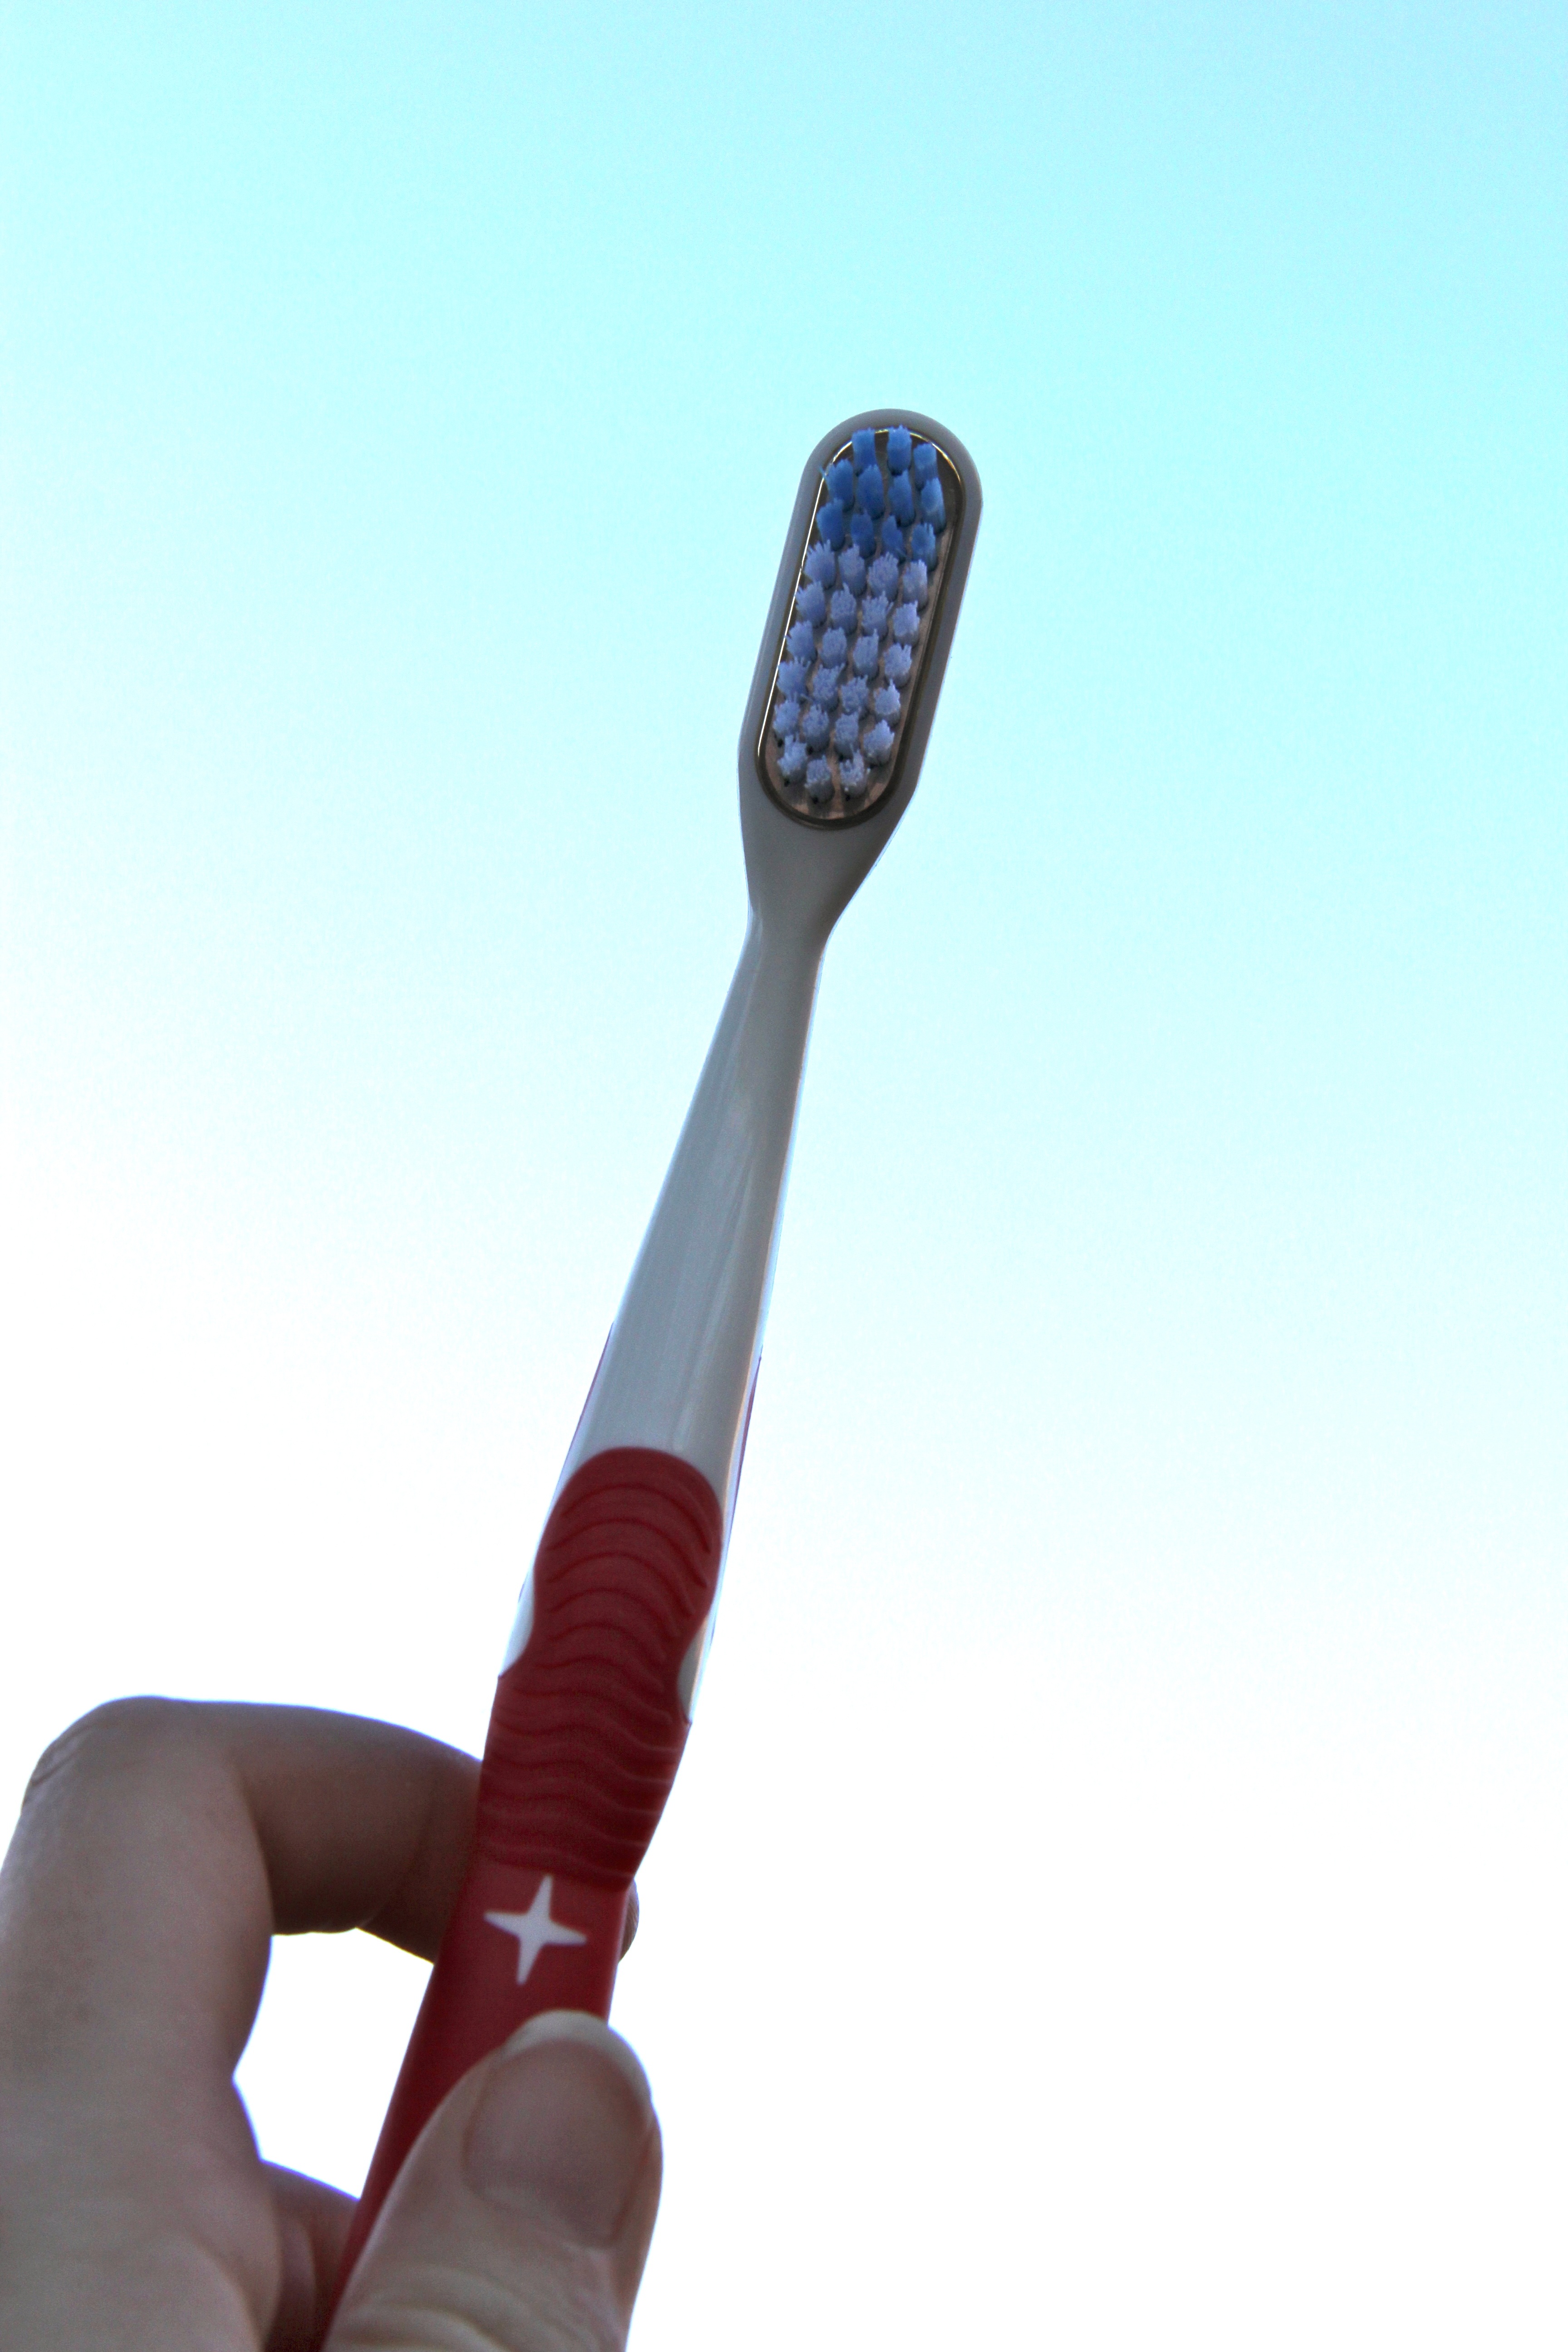
hand, brush, tool, finger, health, dental, hygiene, toothbrush